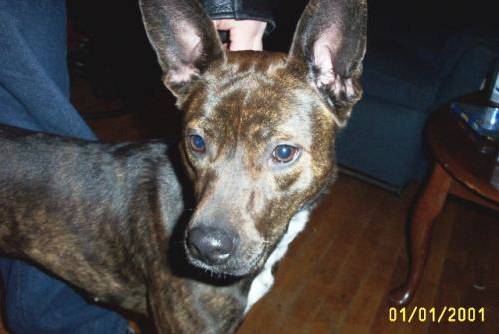
Label: dog